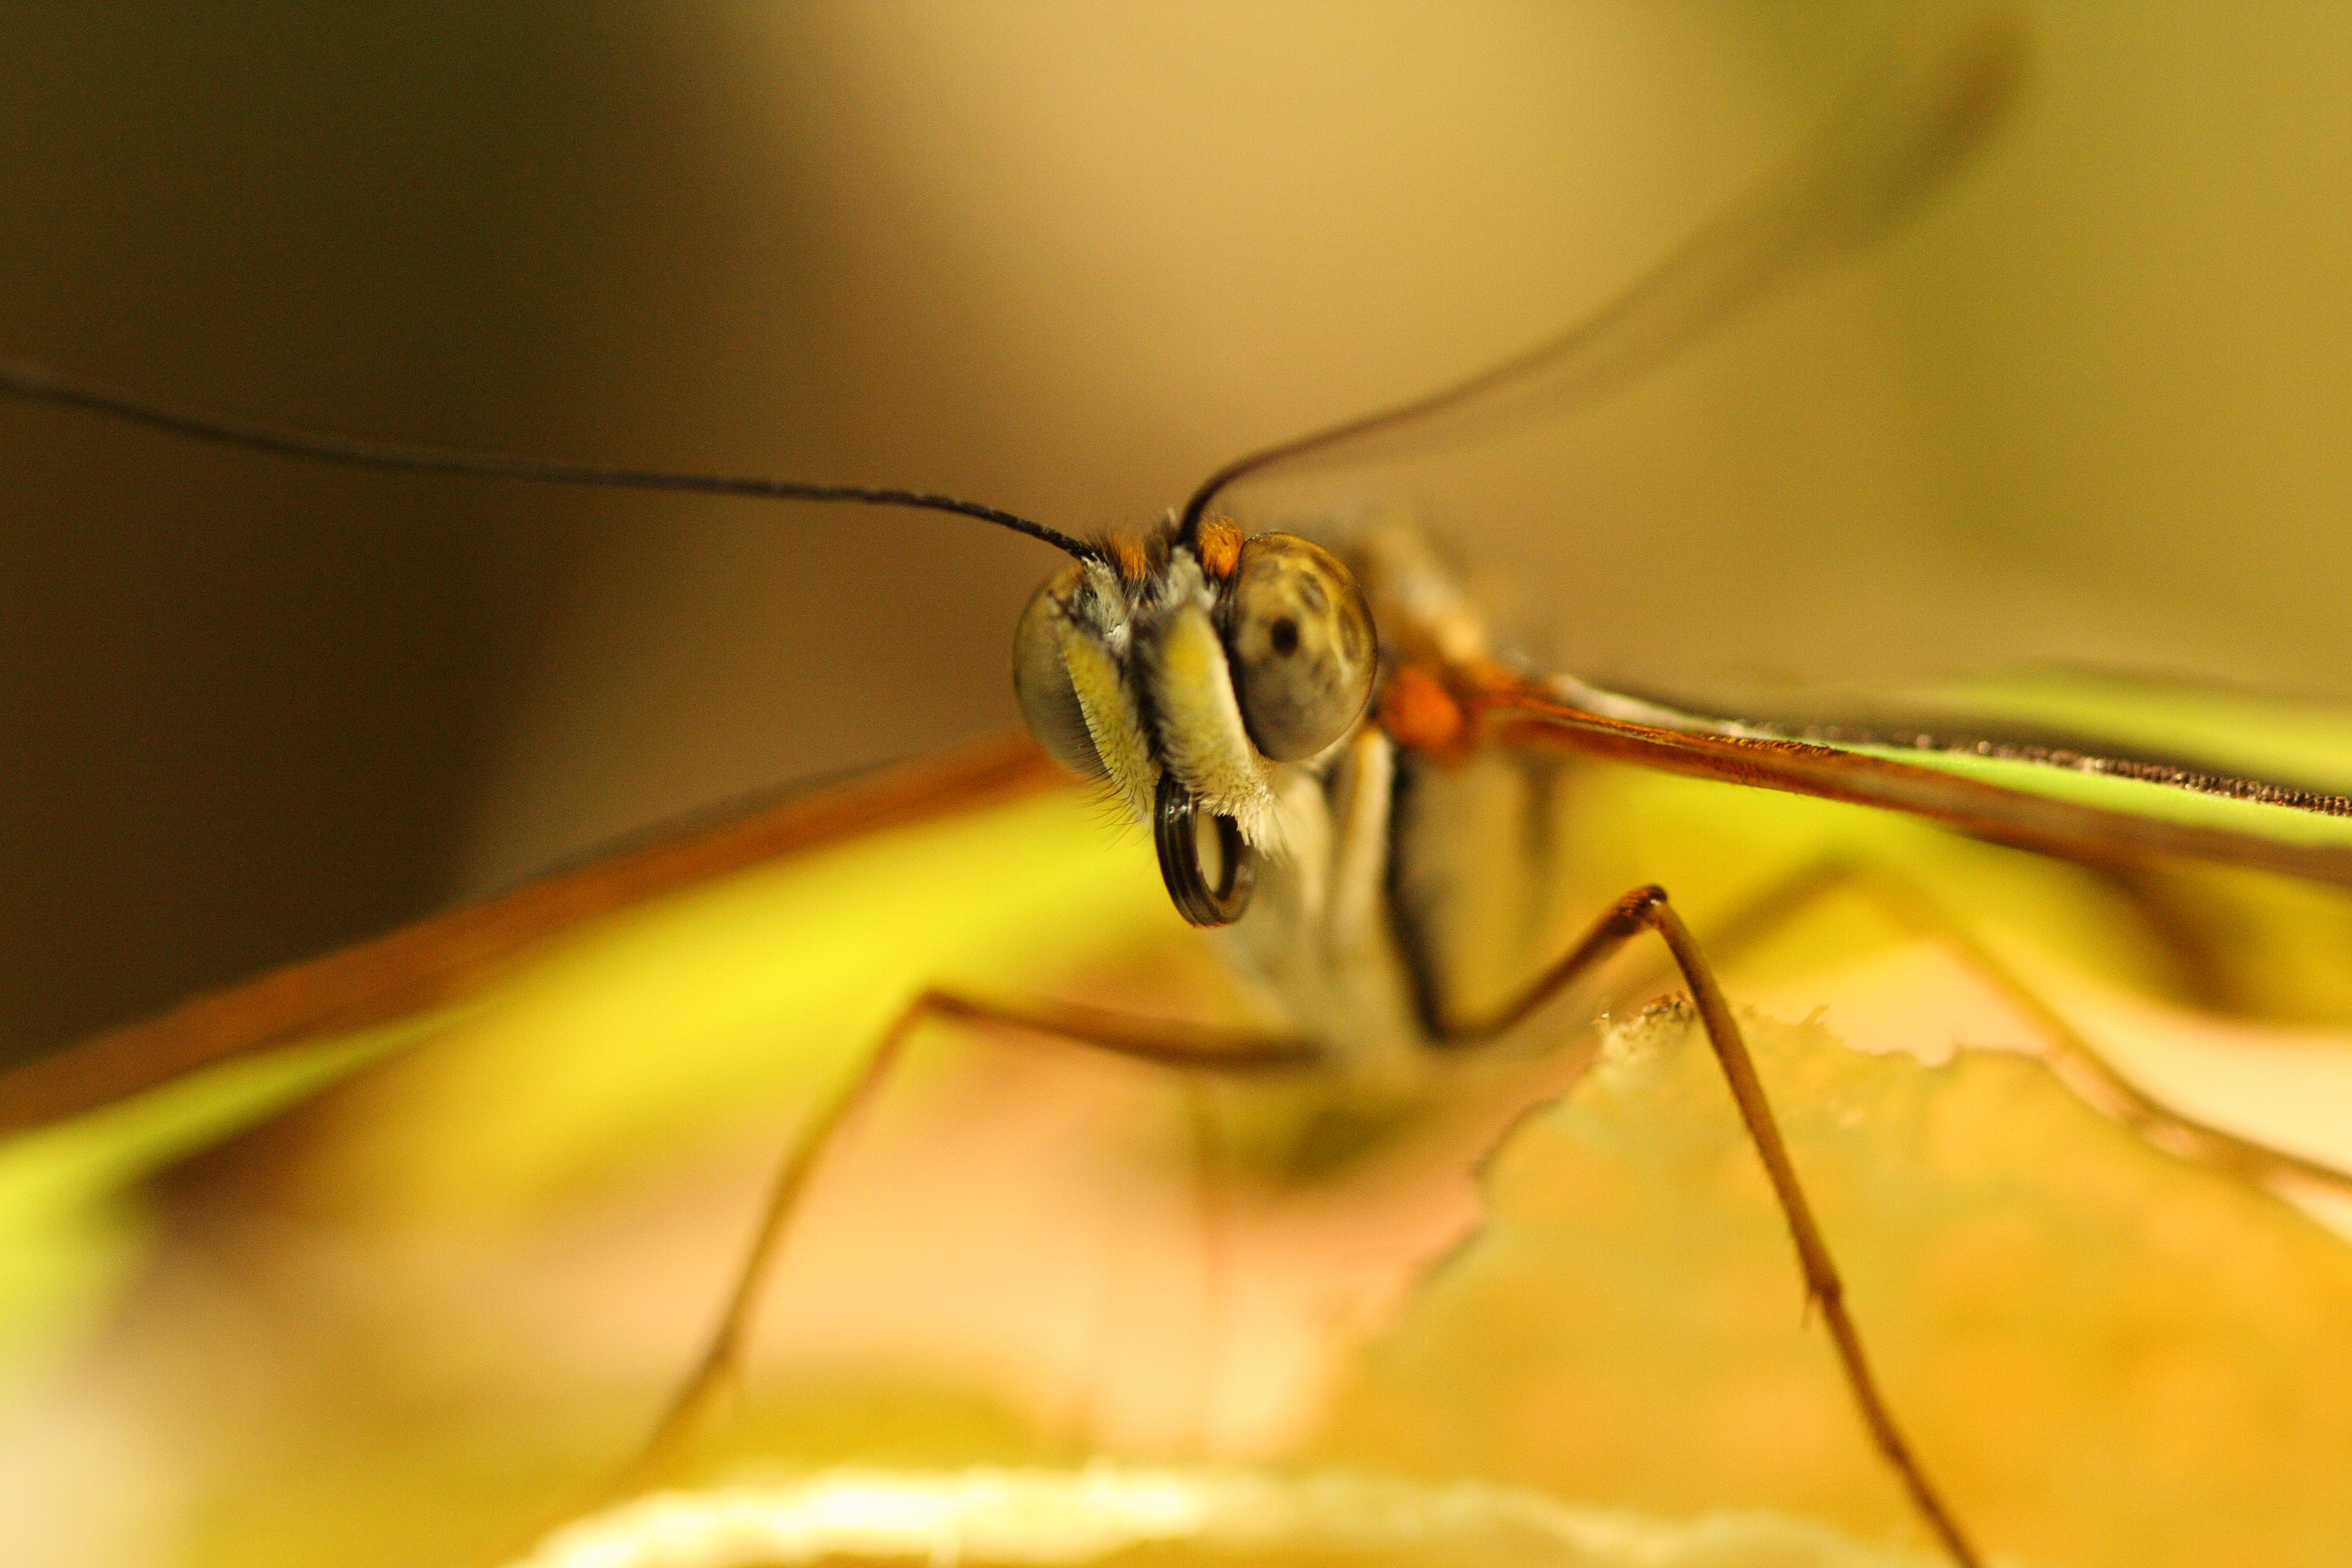
wing, photography, leaf, insect, macro, bug, yellow, fauna, invertebrate, close up, dragonfly, macro photography, arthropod, plant stem, dragonflies and damseflies